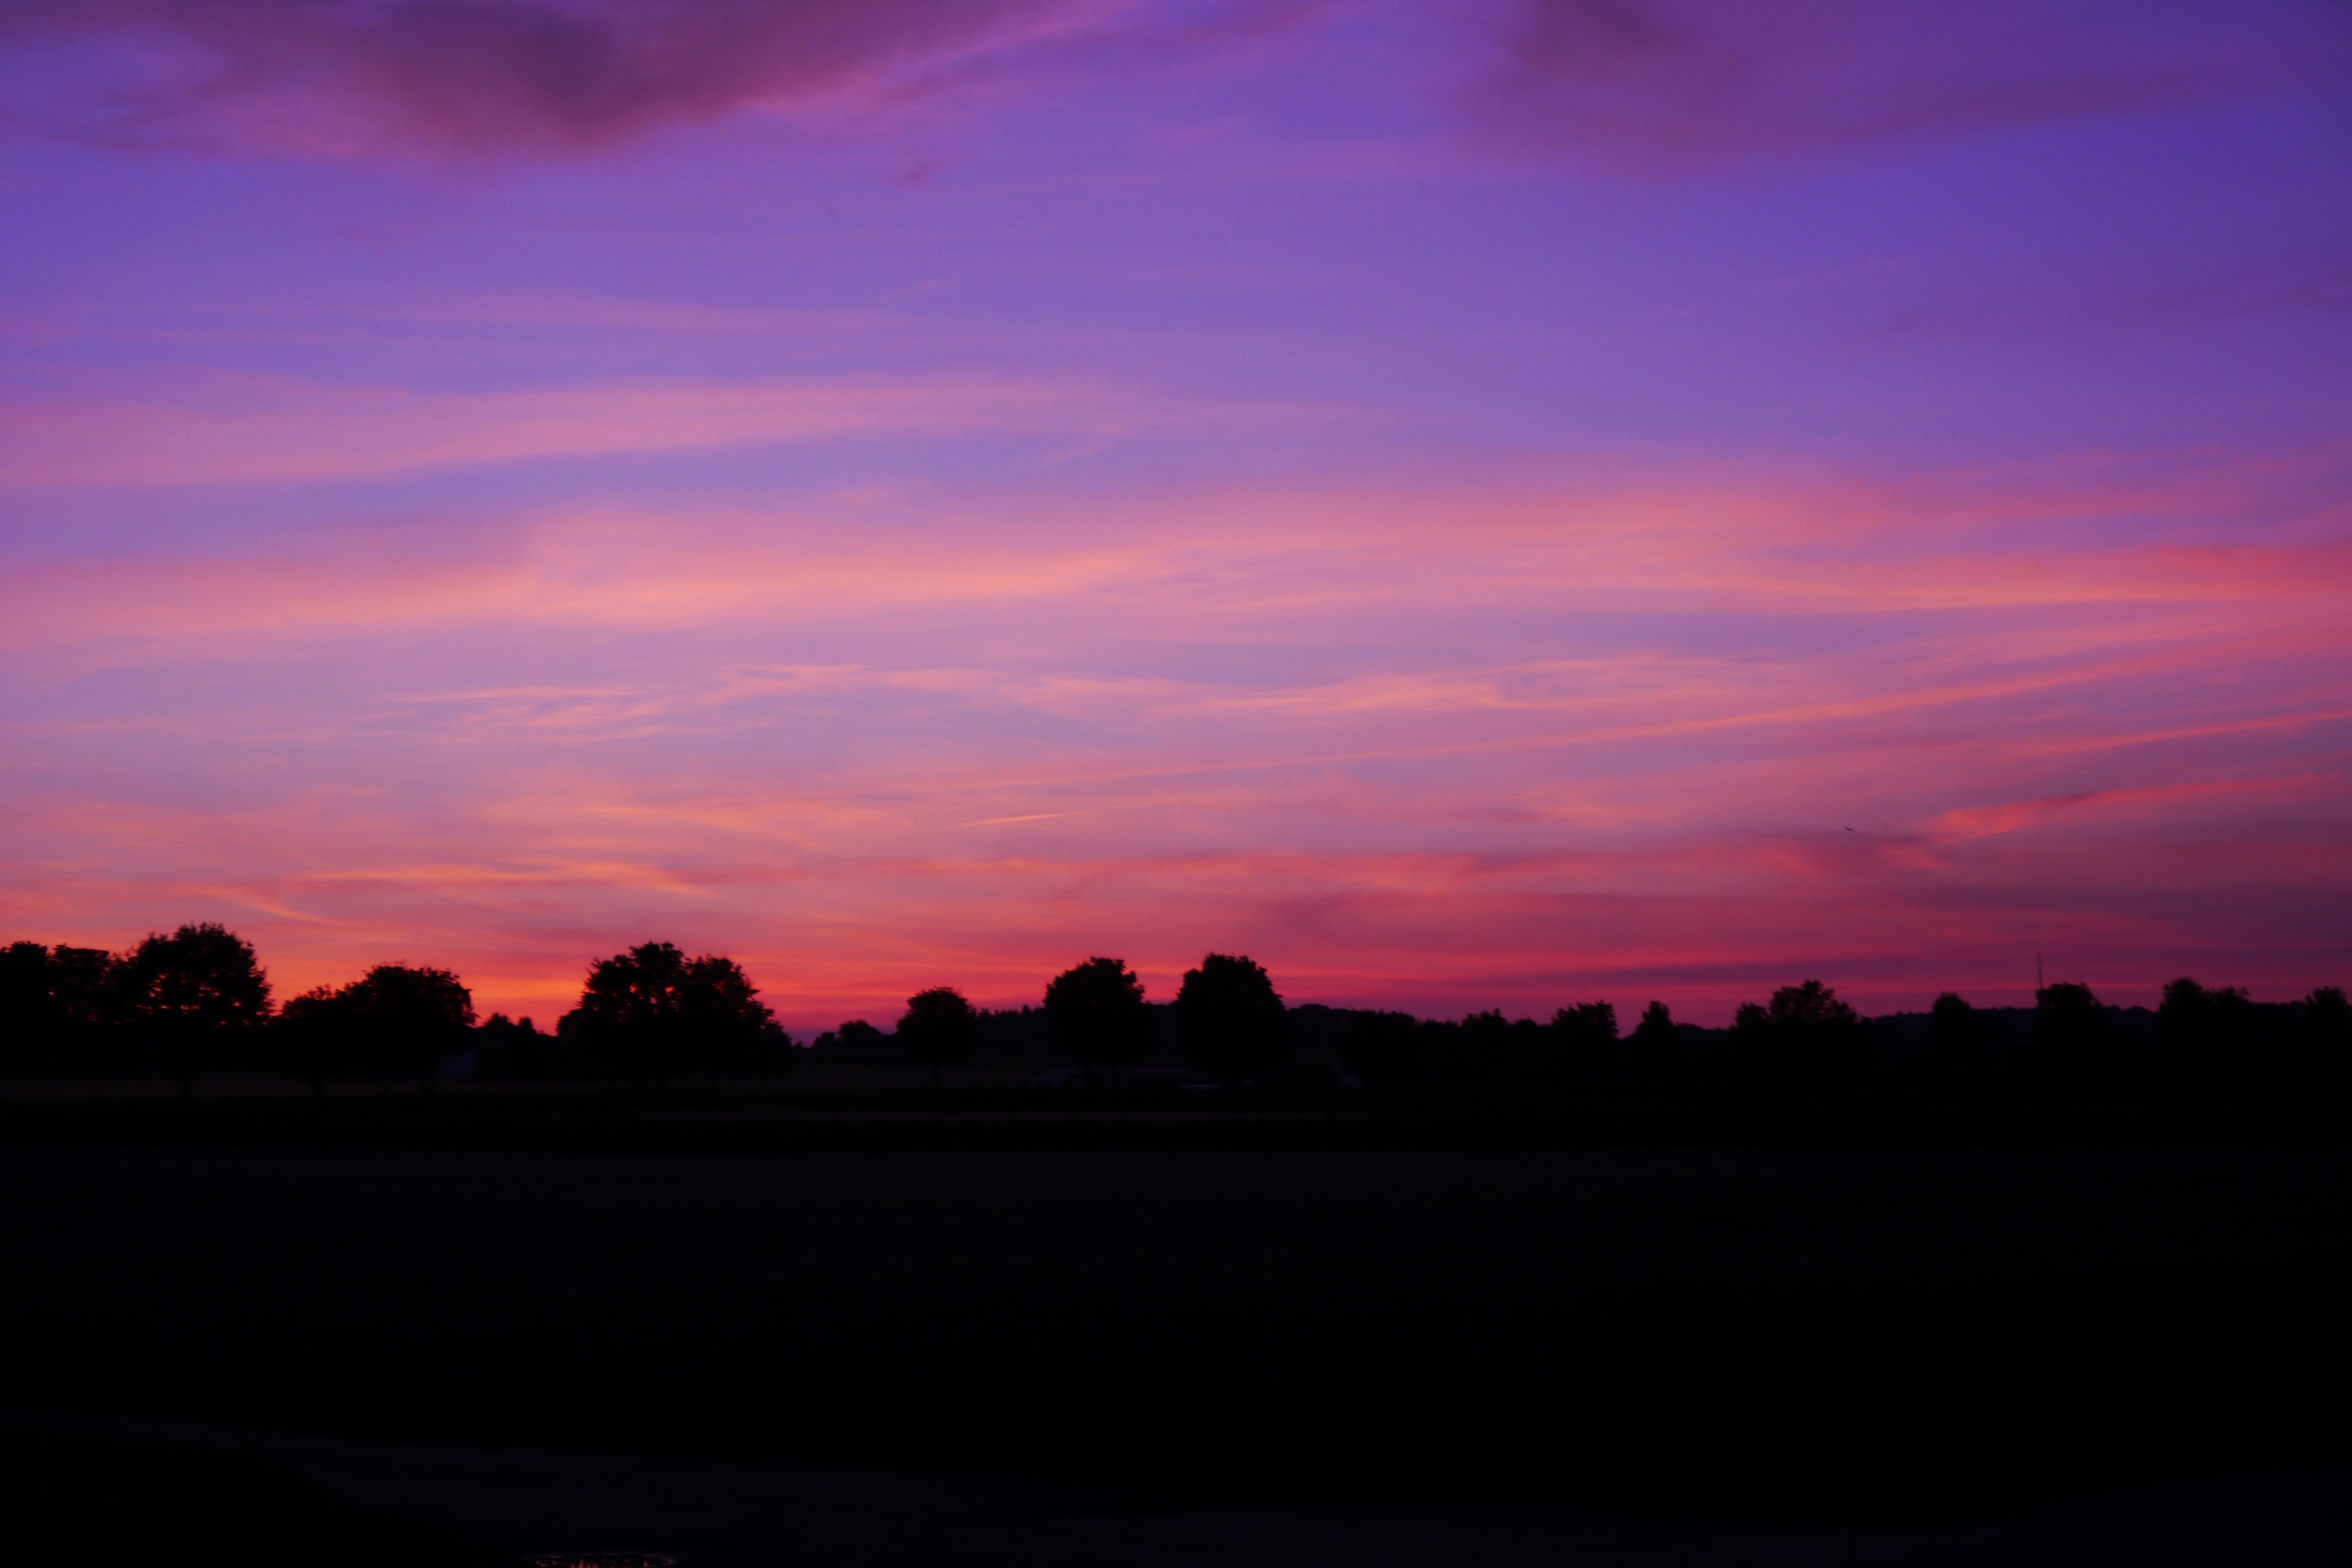
nature, horizon, light, cloud, sky, sunrise, sunset, morning, purple, dawn, atmosphere, dusk, evening, relax, shadow, romance, contrast, blue, pink, trees, clouds, afterglow, morgenrot, red sky at morning